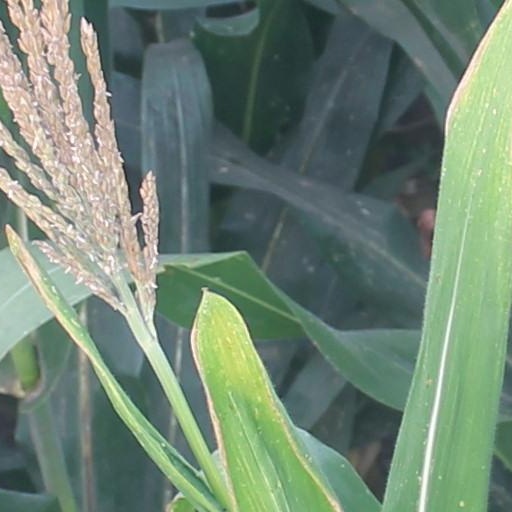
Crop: maize; corn